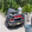
Label: automobile